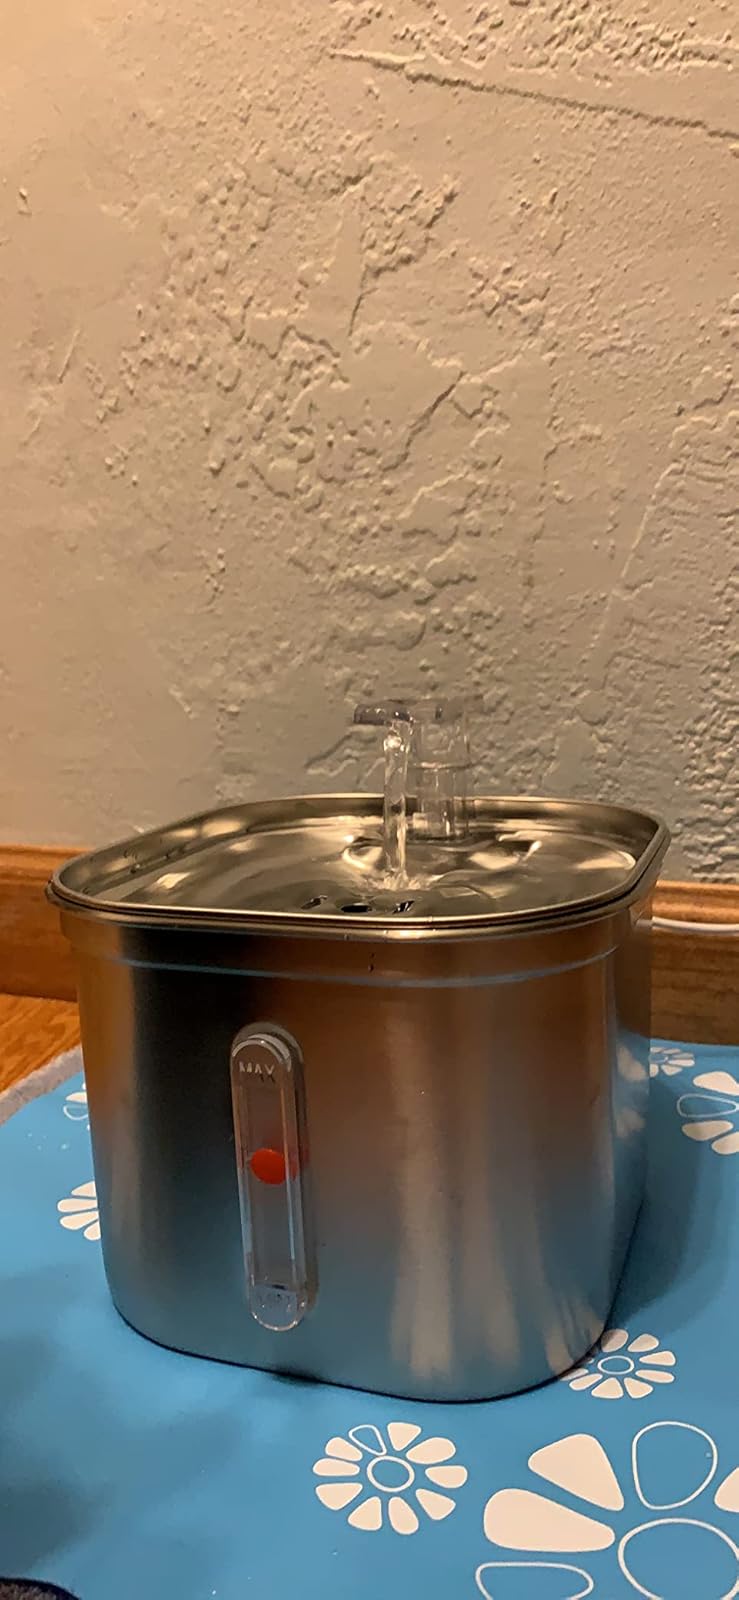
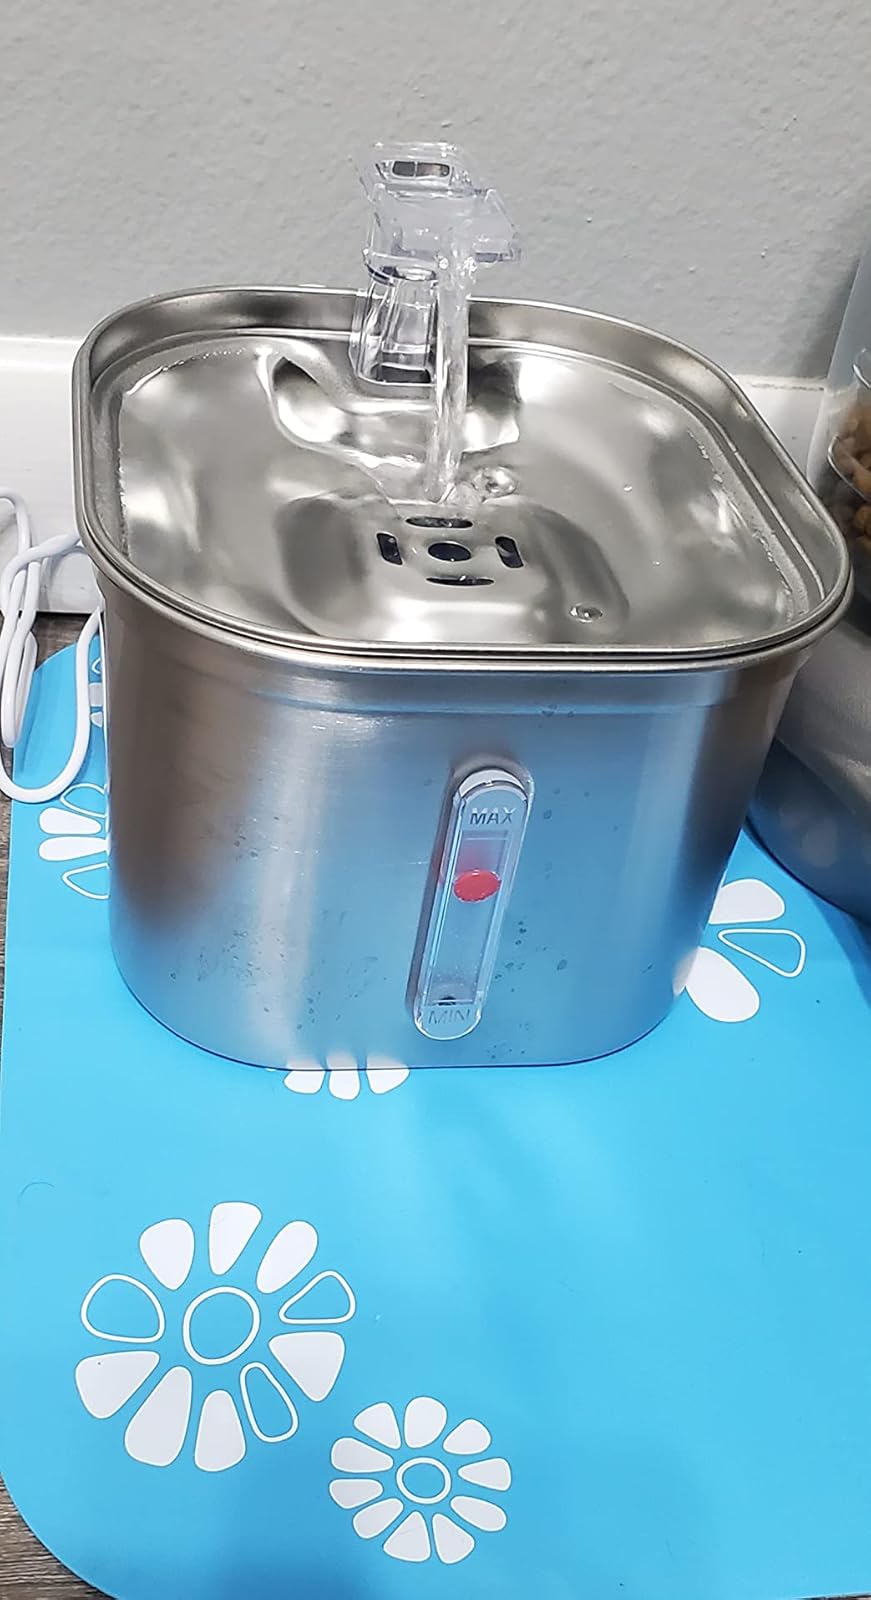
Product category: items_bowl
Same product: yes